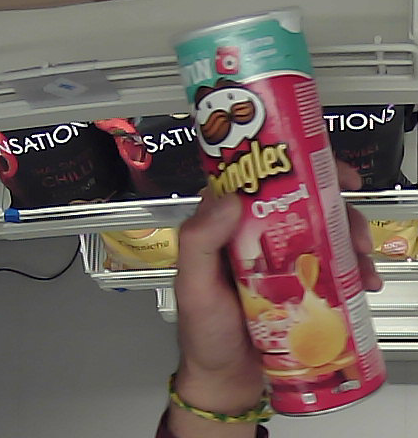
Product: pringles_original